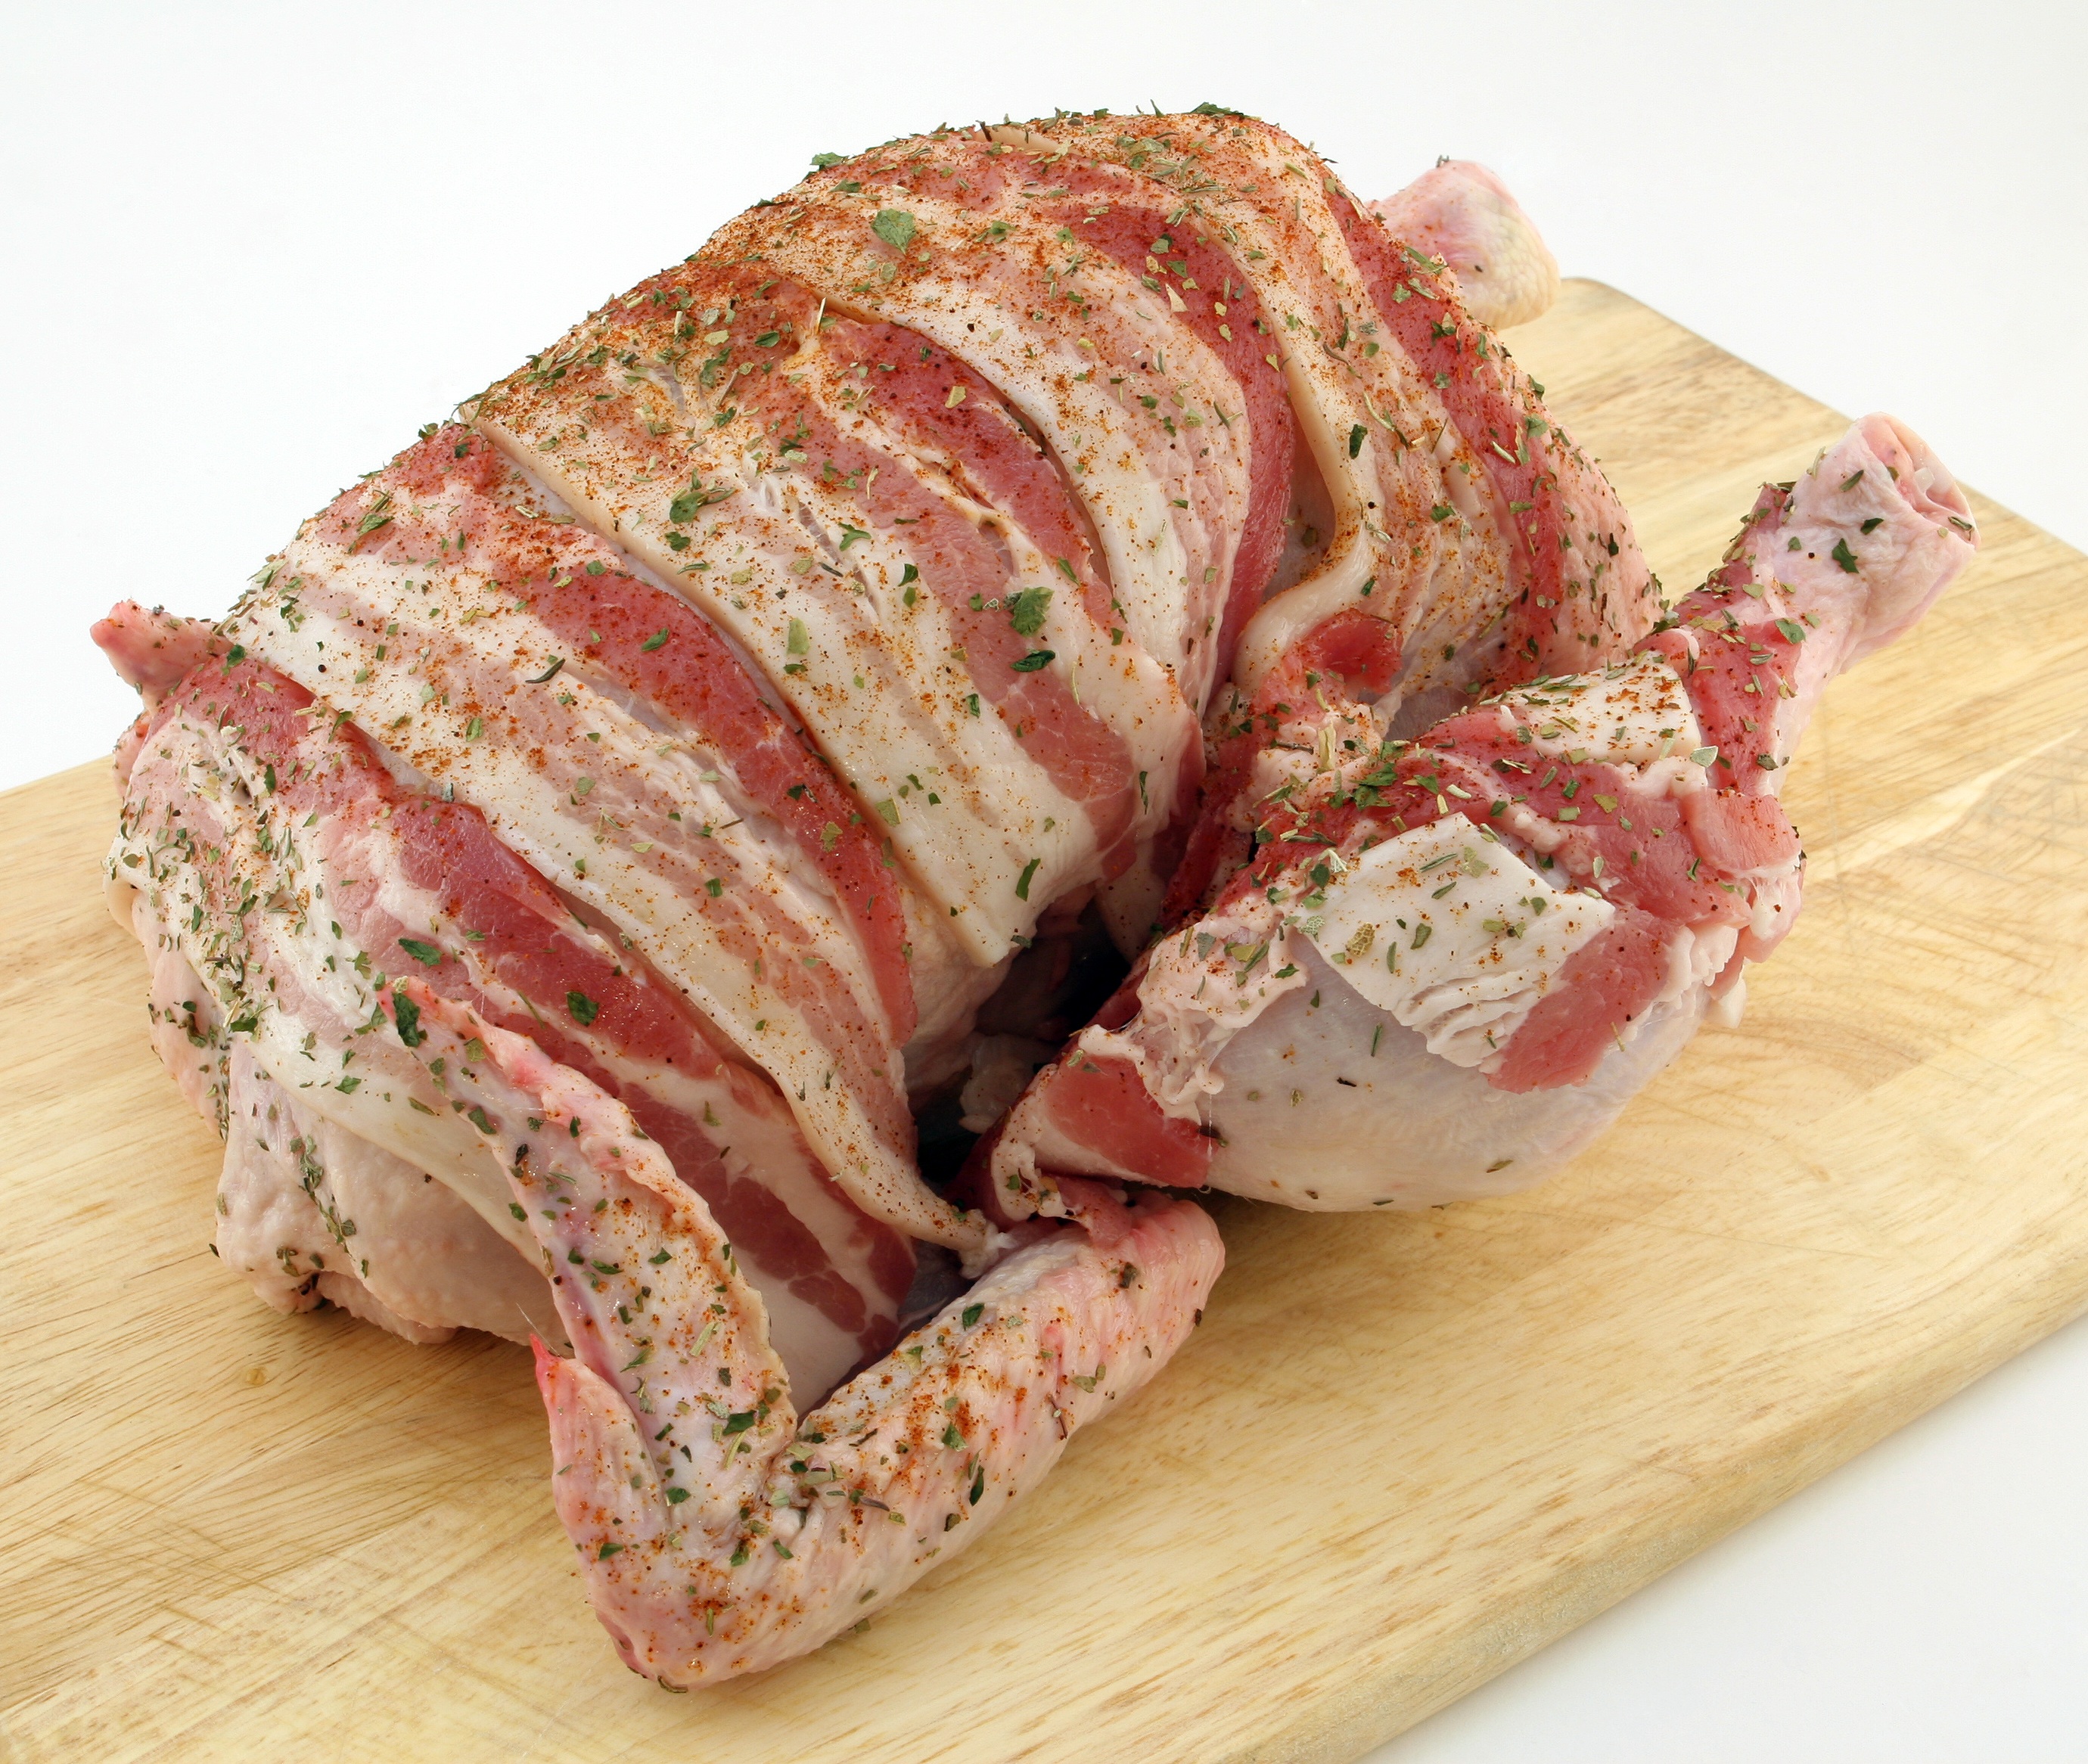
white, restaurant, isolated, roast, dish, meal, food, salad, cooking, culinary, produce, macro, natural, weight, pink, healthy, snack, meat, lunch, pork, cuisine, delicious, chicken, fowl, health, cookery, fitness, prosciutto, sausage, poultry, bacon, calories, eating, nutrition, dinner, spices, raw, bloody, good, slim, loss, catering, diet, starter, herbs, rare, bratwurst, ham, supper, hungry, uncooked, slimming, cholesterol, appetite, nourishing, streaky, roast beef, animal source foods, sirloin steak, corned beef, salt cured meat, beef wellington, kielbasa, cellulite, wholesome